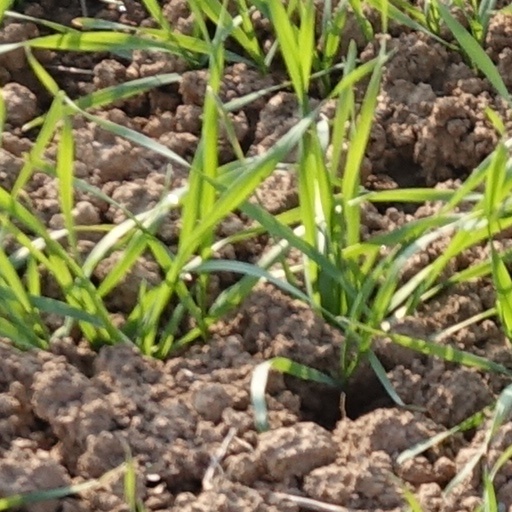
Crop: wheat